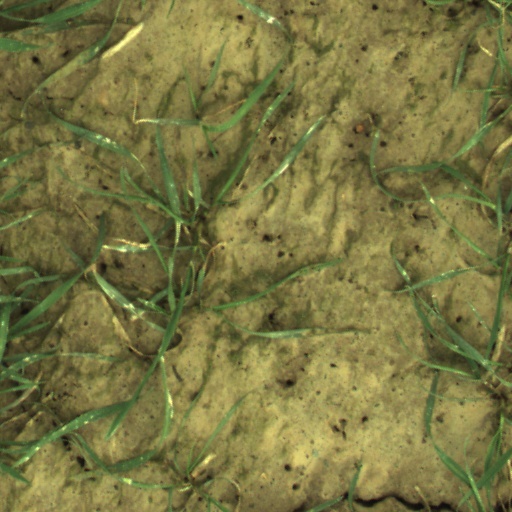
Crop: wheat